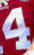
Number: 4